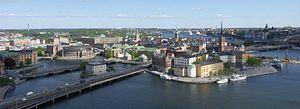
Le Prix de la Capitale verte de l’Europe est lancé en mai 2006 et depuis 2010, chaque année une ville européenne est désignée par la Commission européenne, capitale verte de l'Europe de l'année. Ce programme encourage les villes à prendre en compte l’environnement dans leurs aménagements urbains.